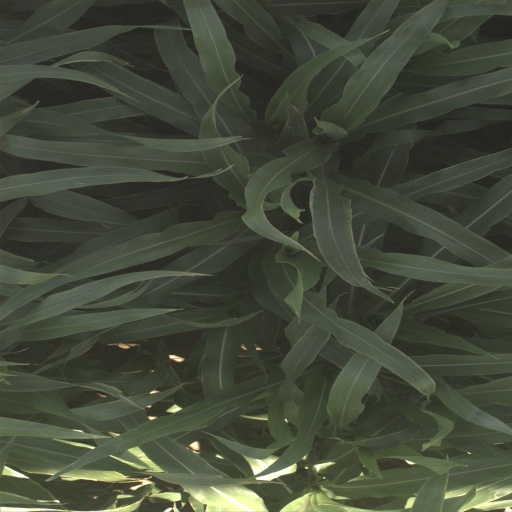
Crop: sorghum